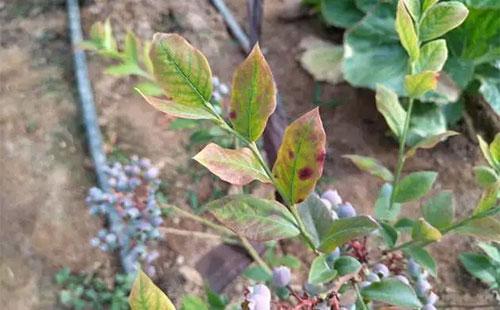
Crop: blueberry
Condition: healthy